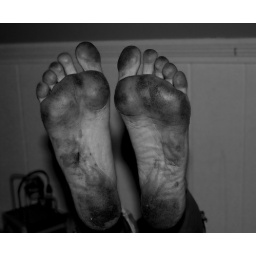
this person, who is not me, has not been walking in ink- their feet are that dirty